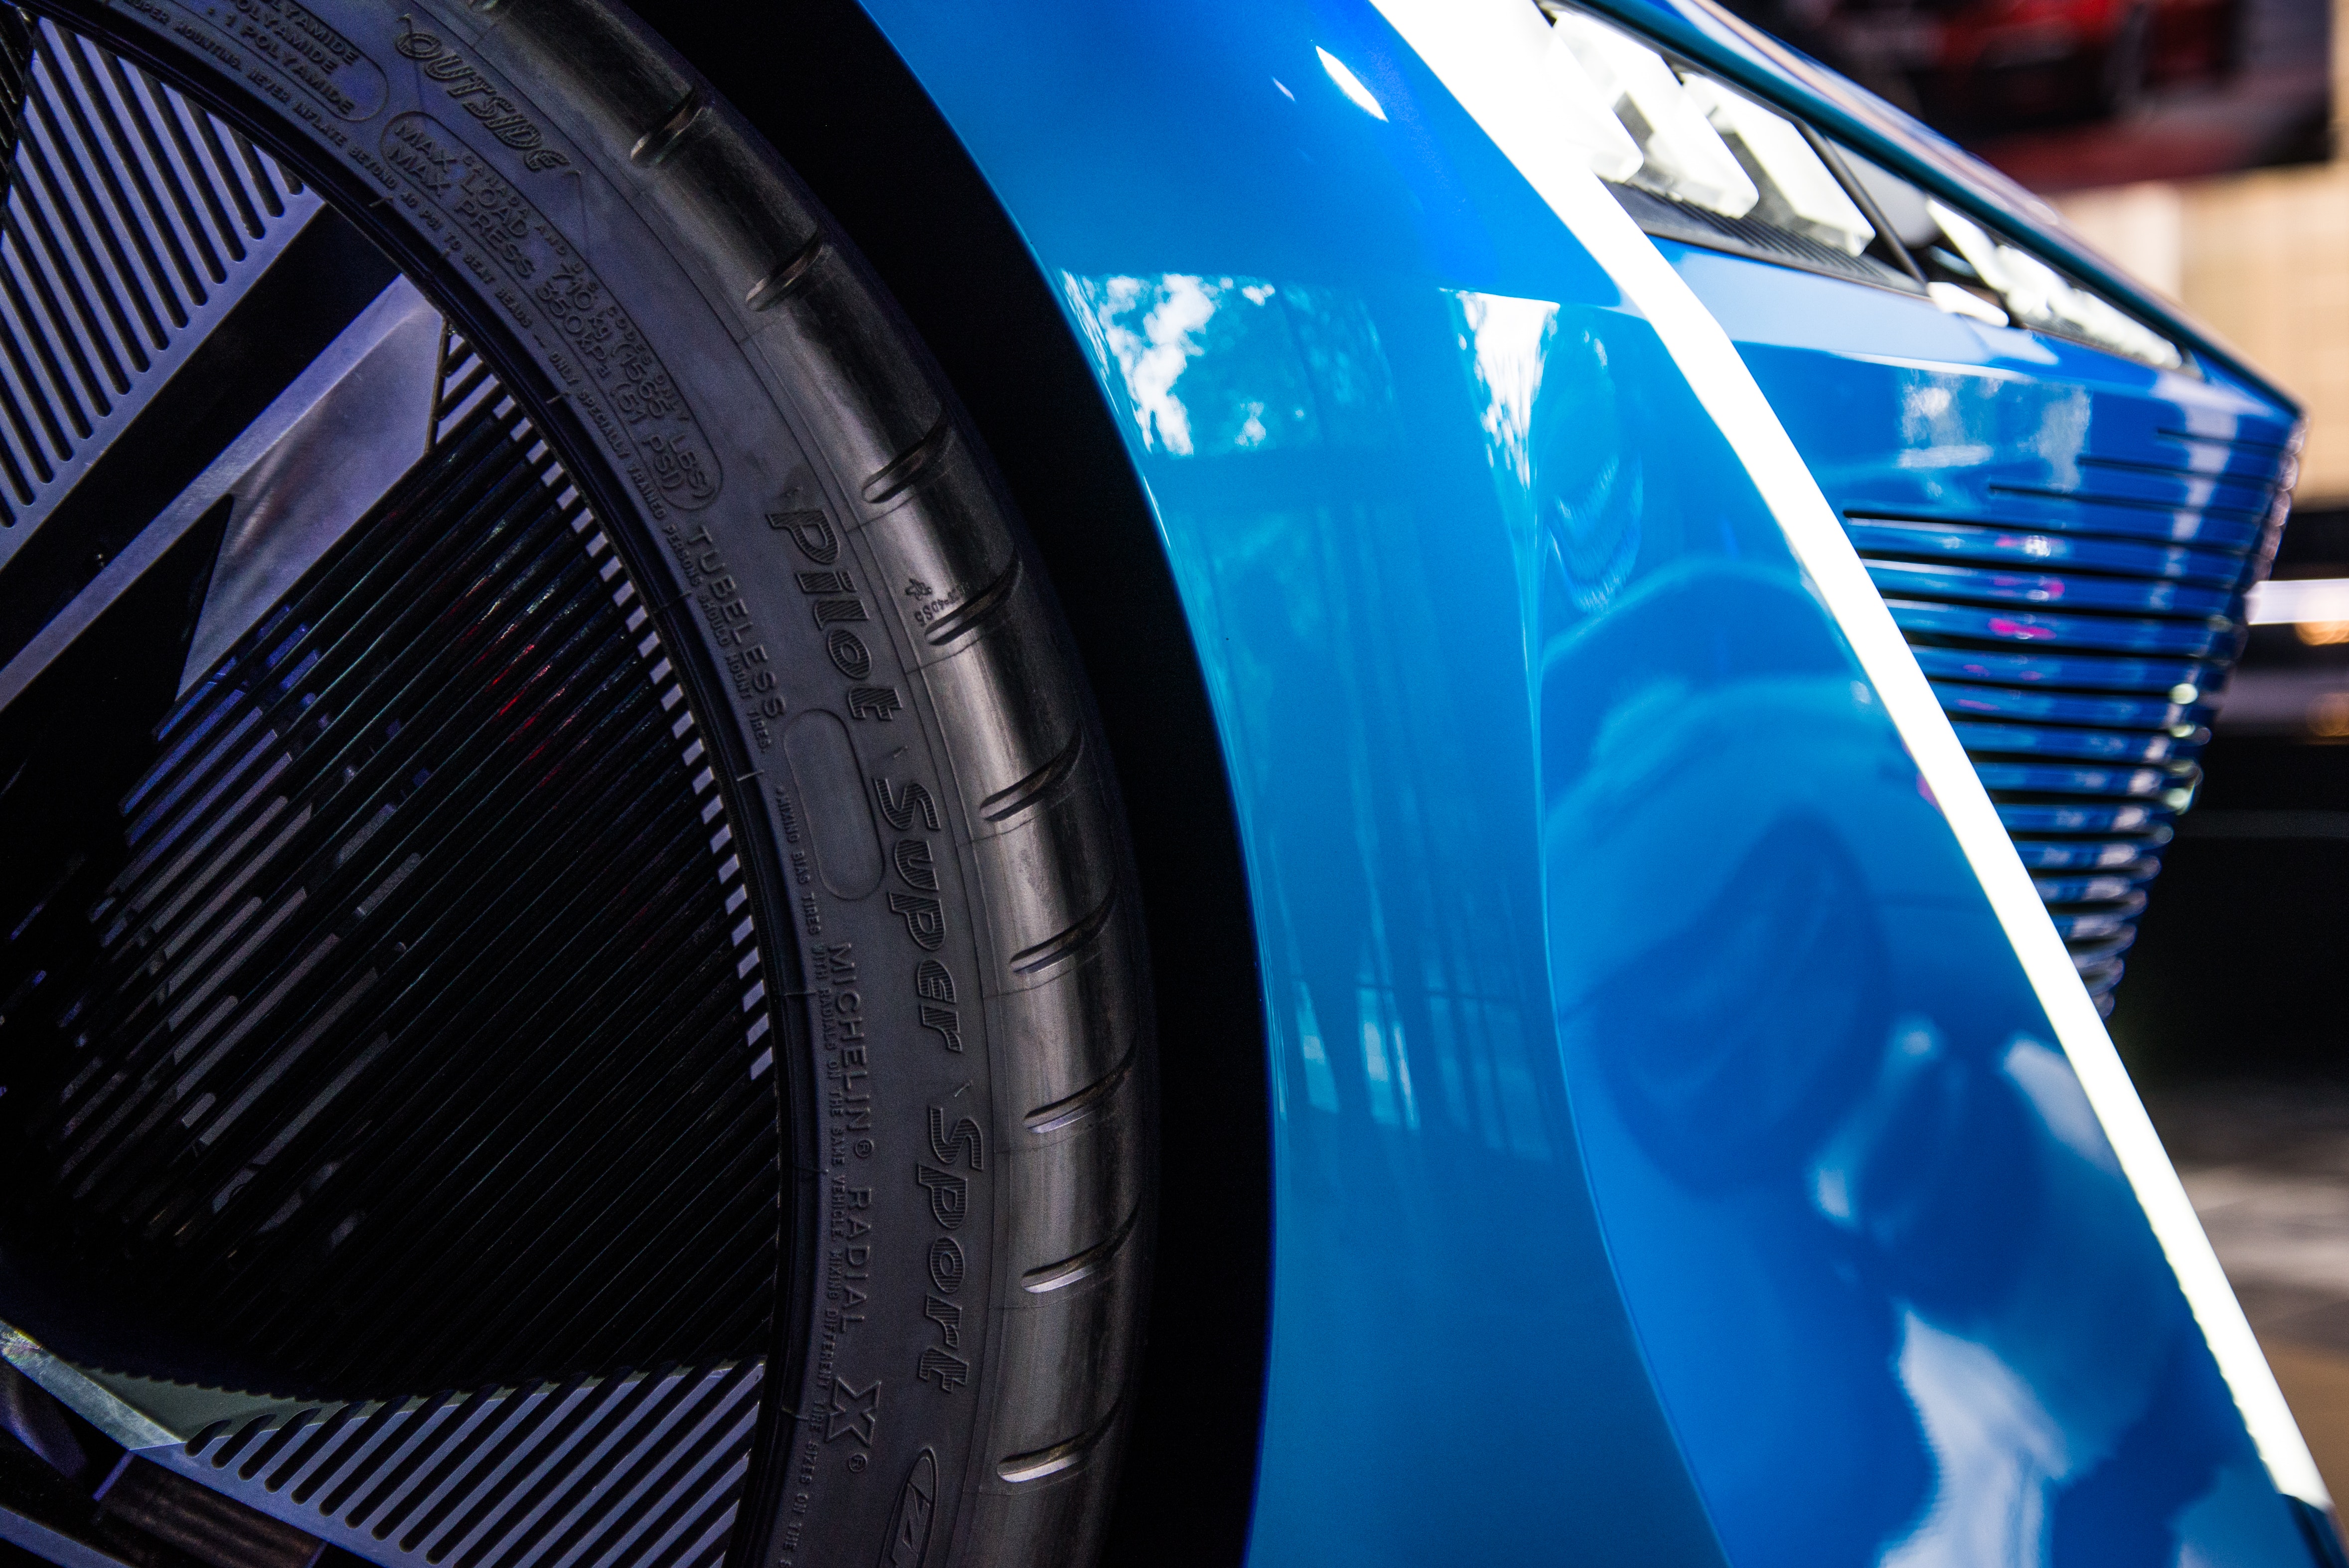
blue, automotive design, wheel, grille, vehicle, electric blue, tire, automotive exterior, car, hood, azure, automotive lighting, rim, automotive wheel system, carbon, supercar, auto part, Material property, bumper, headlamp, logo